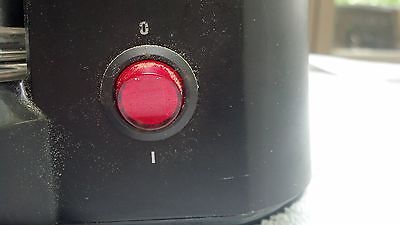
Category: coffee maker